Agra

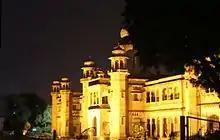
St John College

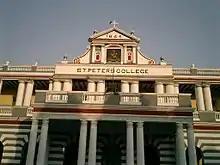
St Peter's College

The city of Agra is served by 7 railway stations, viz., Agra Cantonment (major station for Delhi - Mumbai line), Raja-Ki-Mandi, Agra Fort (Major station for Jodhpur - Howrah Line), Idgah, Agra City, Jamuna Bridge, and Billochpura. It comes under the jurisdiction of the Agra Division of North Central Railways Zone of the Indian Railways. The city is served by multiple mail/express trains, as well as Rajdhani, Shatabdi, and Gatiman express. The Gatiman express is India's first semi-high train speed service, and has cut travel time between Agra and Delhi to 100 minutes. Being a major tourist destination, Agra is also served by the luxury train Maharajas' Express.